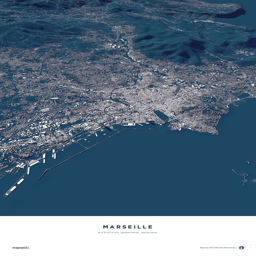
showcase and discover creative work on the world 's leading online platform for creative industries .